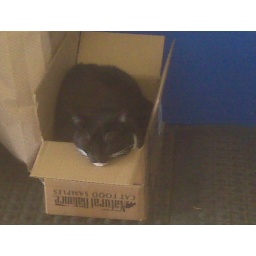
Paris, cat at store 1534, just hanging out in a box before store opens.